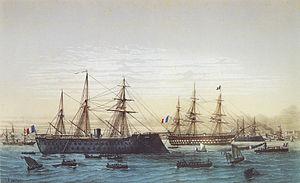
Le Magenta est une frégate cuirassée de la Marine française lancée en 1861 à Brest et connue pour avoir fait naufrage avec sa cargaison en rade de Toulon, le 31 octobre 1875.
Auguste-Joseph Véron, né le 4 janvier 1819 à Saint-Servan en Ille-et-Vilaine, mort le 3 janvier 1901 à Paris, est un vice-amiral et sénateur français.
Le tophet de Carthage, aussi appelé tophet de Salammbô, est une ancienne aire sacrée dédiée aux divinités phéniciennes Tanit et Baal situé dans le quartier carthaginois de Salammbô, en Tunisie, à proximité des ports puniques. Ce tophet, « hybride de sanctuaire et de nécropole », regroupe un grand nombre de tombes d'enfants qui, selon les interprétations, auraient été sacrifiés ou inhumés en ce lieu après leur mort prématurée. Le périmètre est rattaché au site archéologique de Carthage classé au patrimoine mondial de l'Unesco.